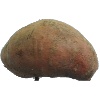
Label: potato_sweet